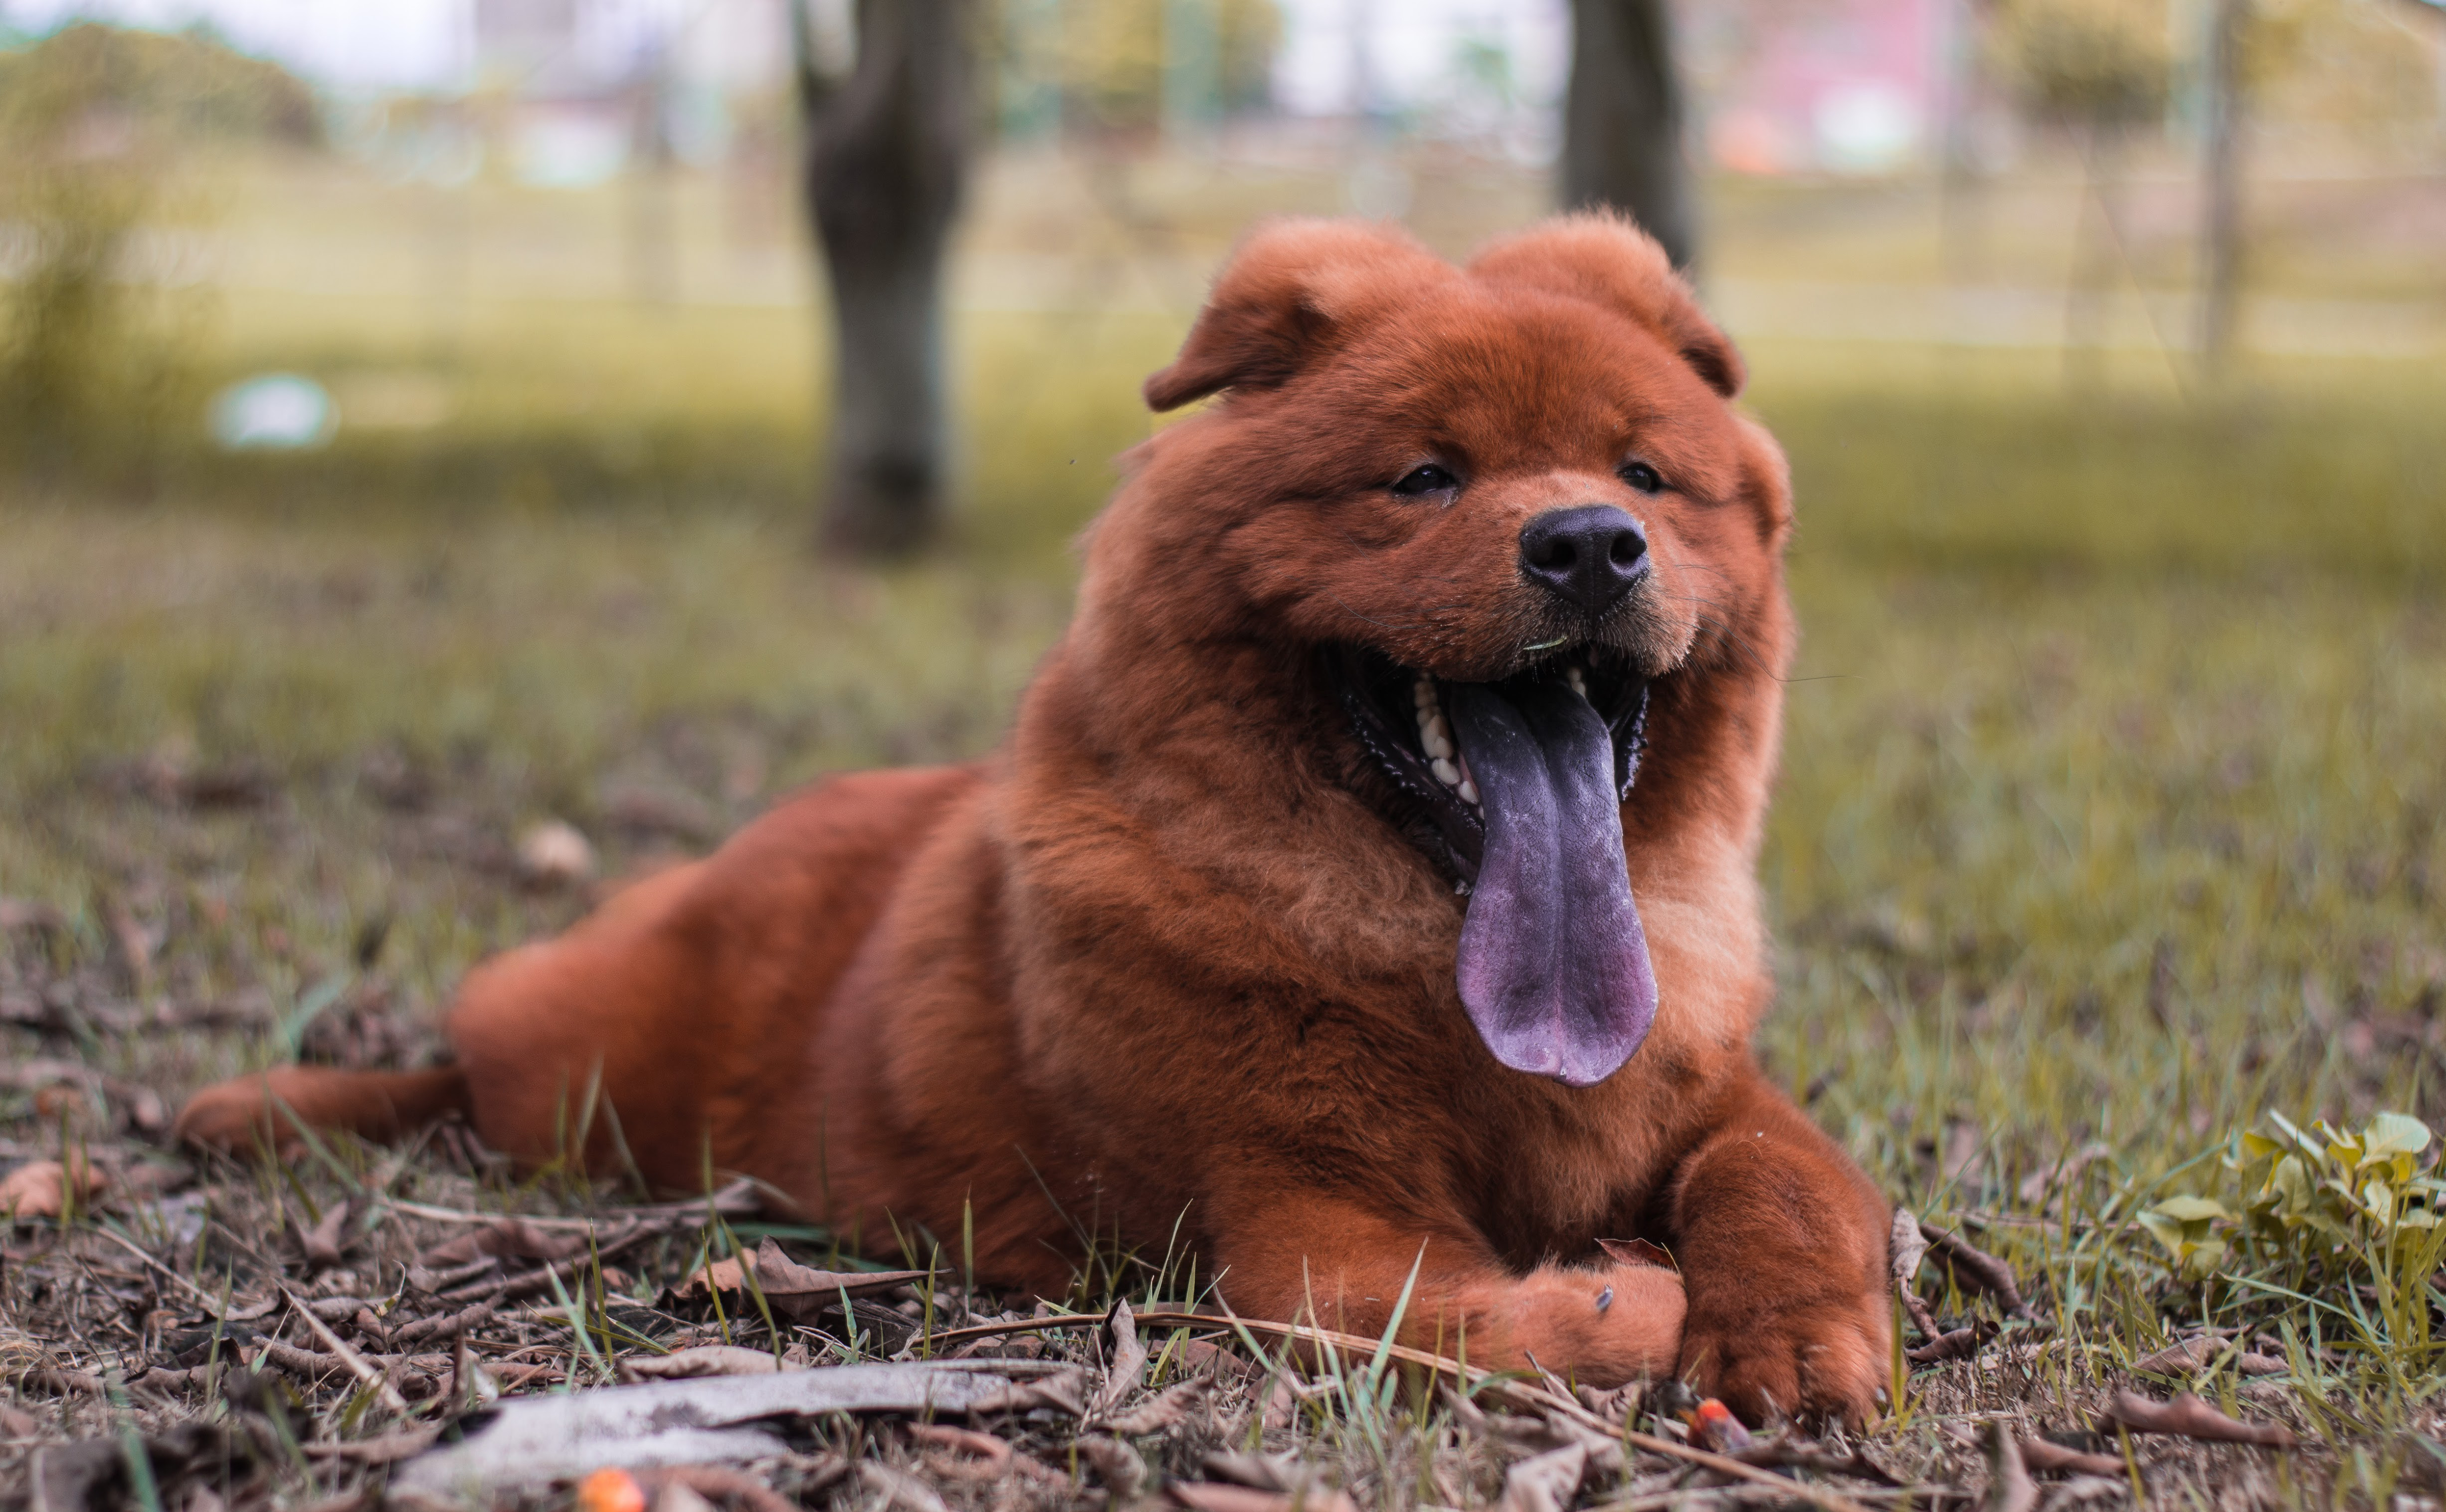
dog, chow chow, garden, cachorro, amigo, friend, dog breed, dog like mammal, dog breed group, snout, companion dog, carnivoran, non sporting group